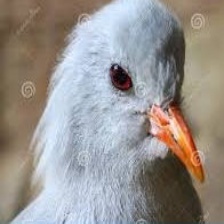
Species: KAGU
Scientific name: RHYNOCHETOS JUBATUS